2020 Federated Auto Parts 400

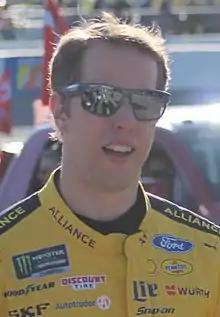
Brad Keselowski won the race.

NBC Sports covered the race on the television side. Rick Allen, Jeff Burton, Steve Letarte and three-time Richmond winner Dale Earnhardt Jr. covered the race from the booth at Charlotte Motor Speedway. Dave Burns, Parker Kligerman and Marty Snider handled the pit road duties on site.